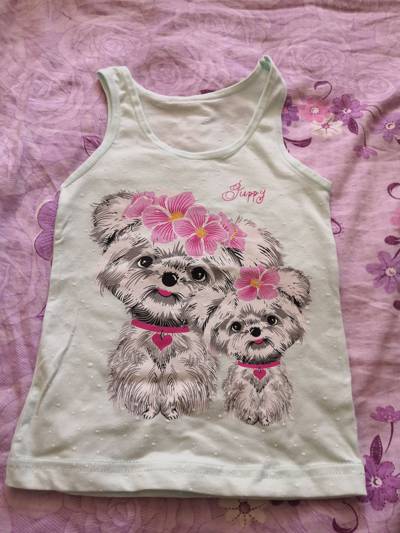
Waste category: clothes